Eugène Pluchart

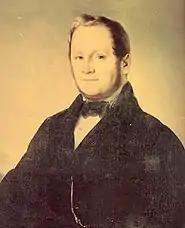
Self-portrait (date unknown)

Eugène Pluchart (1809, Saint Petersburg - , Dresden) was a Russian painter and photographer of French descent.